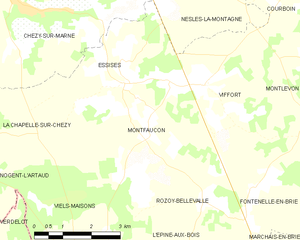
Carte des communes françaises: Montfaucon